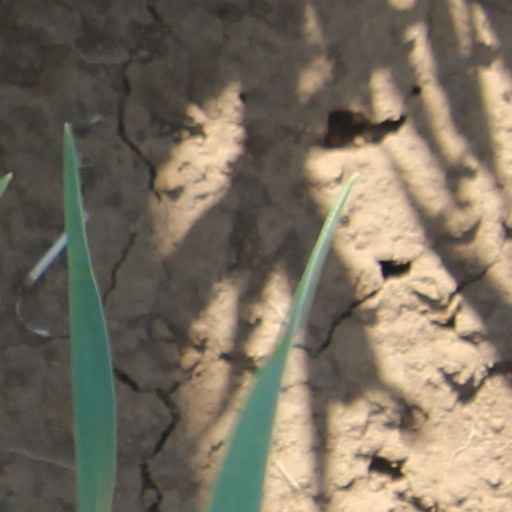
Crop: wheat